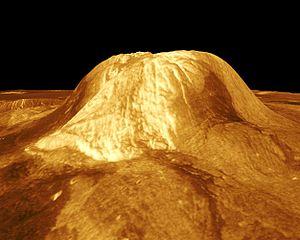
Gula Mons est un volcan bouclier situé sur la planète Vénus par 21,9° N et 359,1° E, dans l'ouest d'Eistla Regio. Il se trouve donc au sud de Sedna Planitia, à l'ouest de Bereghinya Planitia et à l'est de Guinevere Planitia. Il est voisin de Sif Mons, un peu plus petit et situé plus à l'ouest vers l'extrémité occidentale d'Eistla Regio.